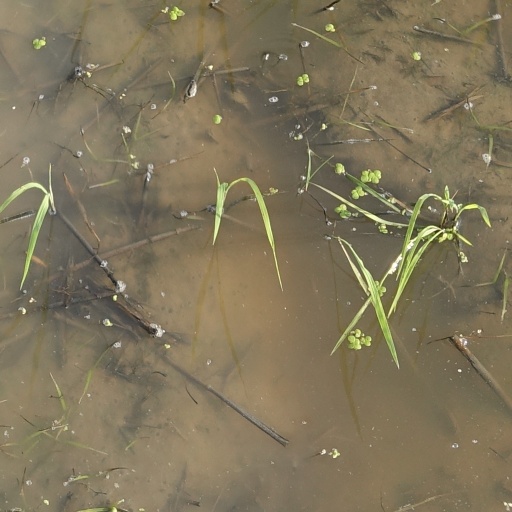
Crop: rice